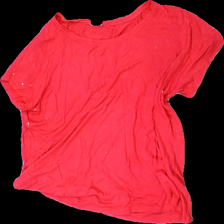
View: front
Type: Top
Category: Ladies
Brand: Not in the list
Brand text on label: Vero Moda
Colors: Purple
Material: 100% viscose
Cut: Regular, C-collar, Loose
Size: XL
Season: All
Stains: Major
Price range: <50
Recommended usage: Export
Comment: washed out